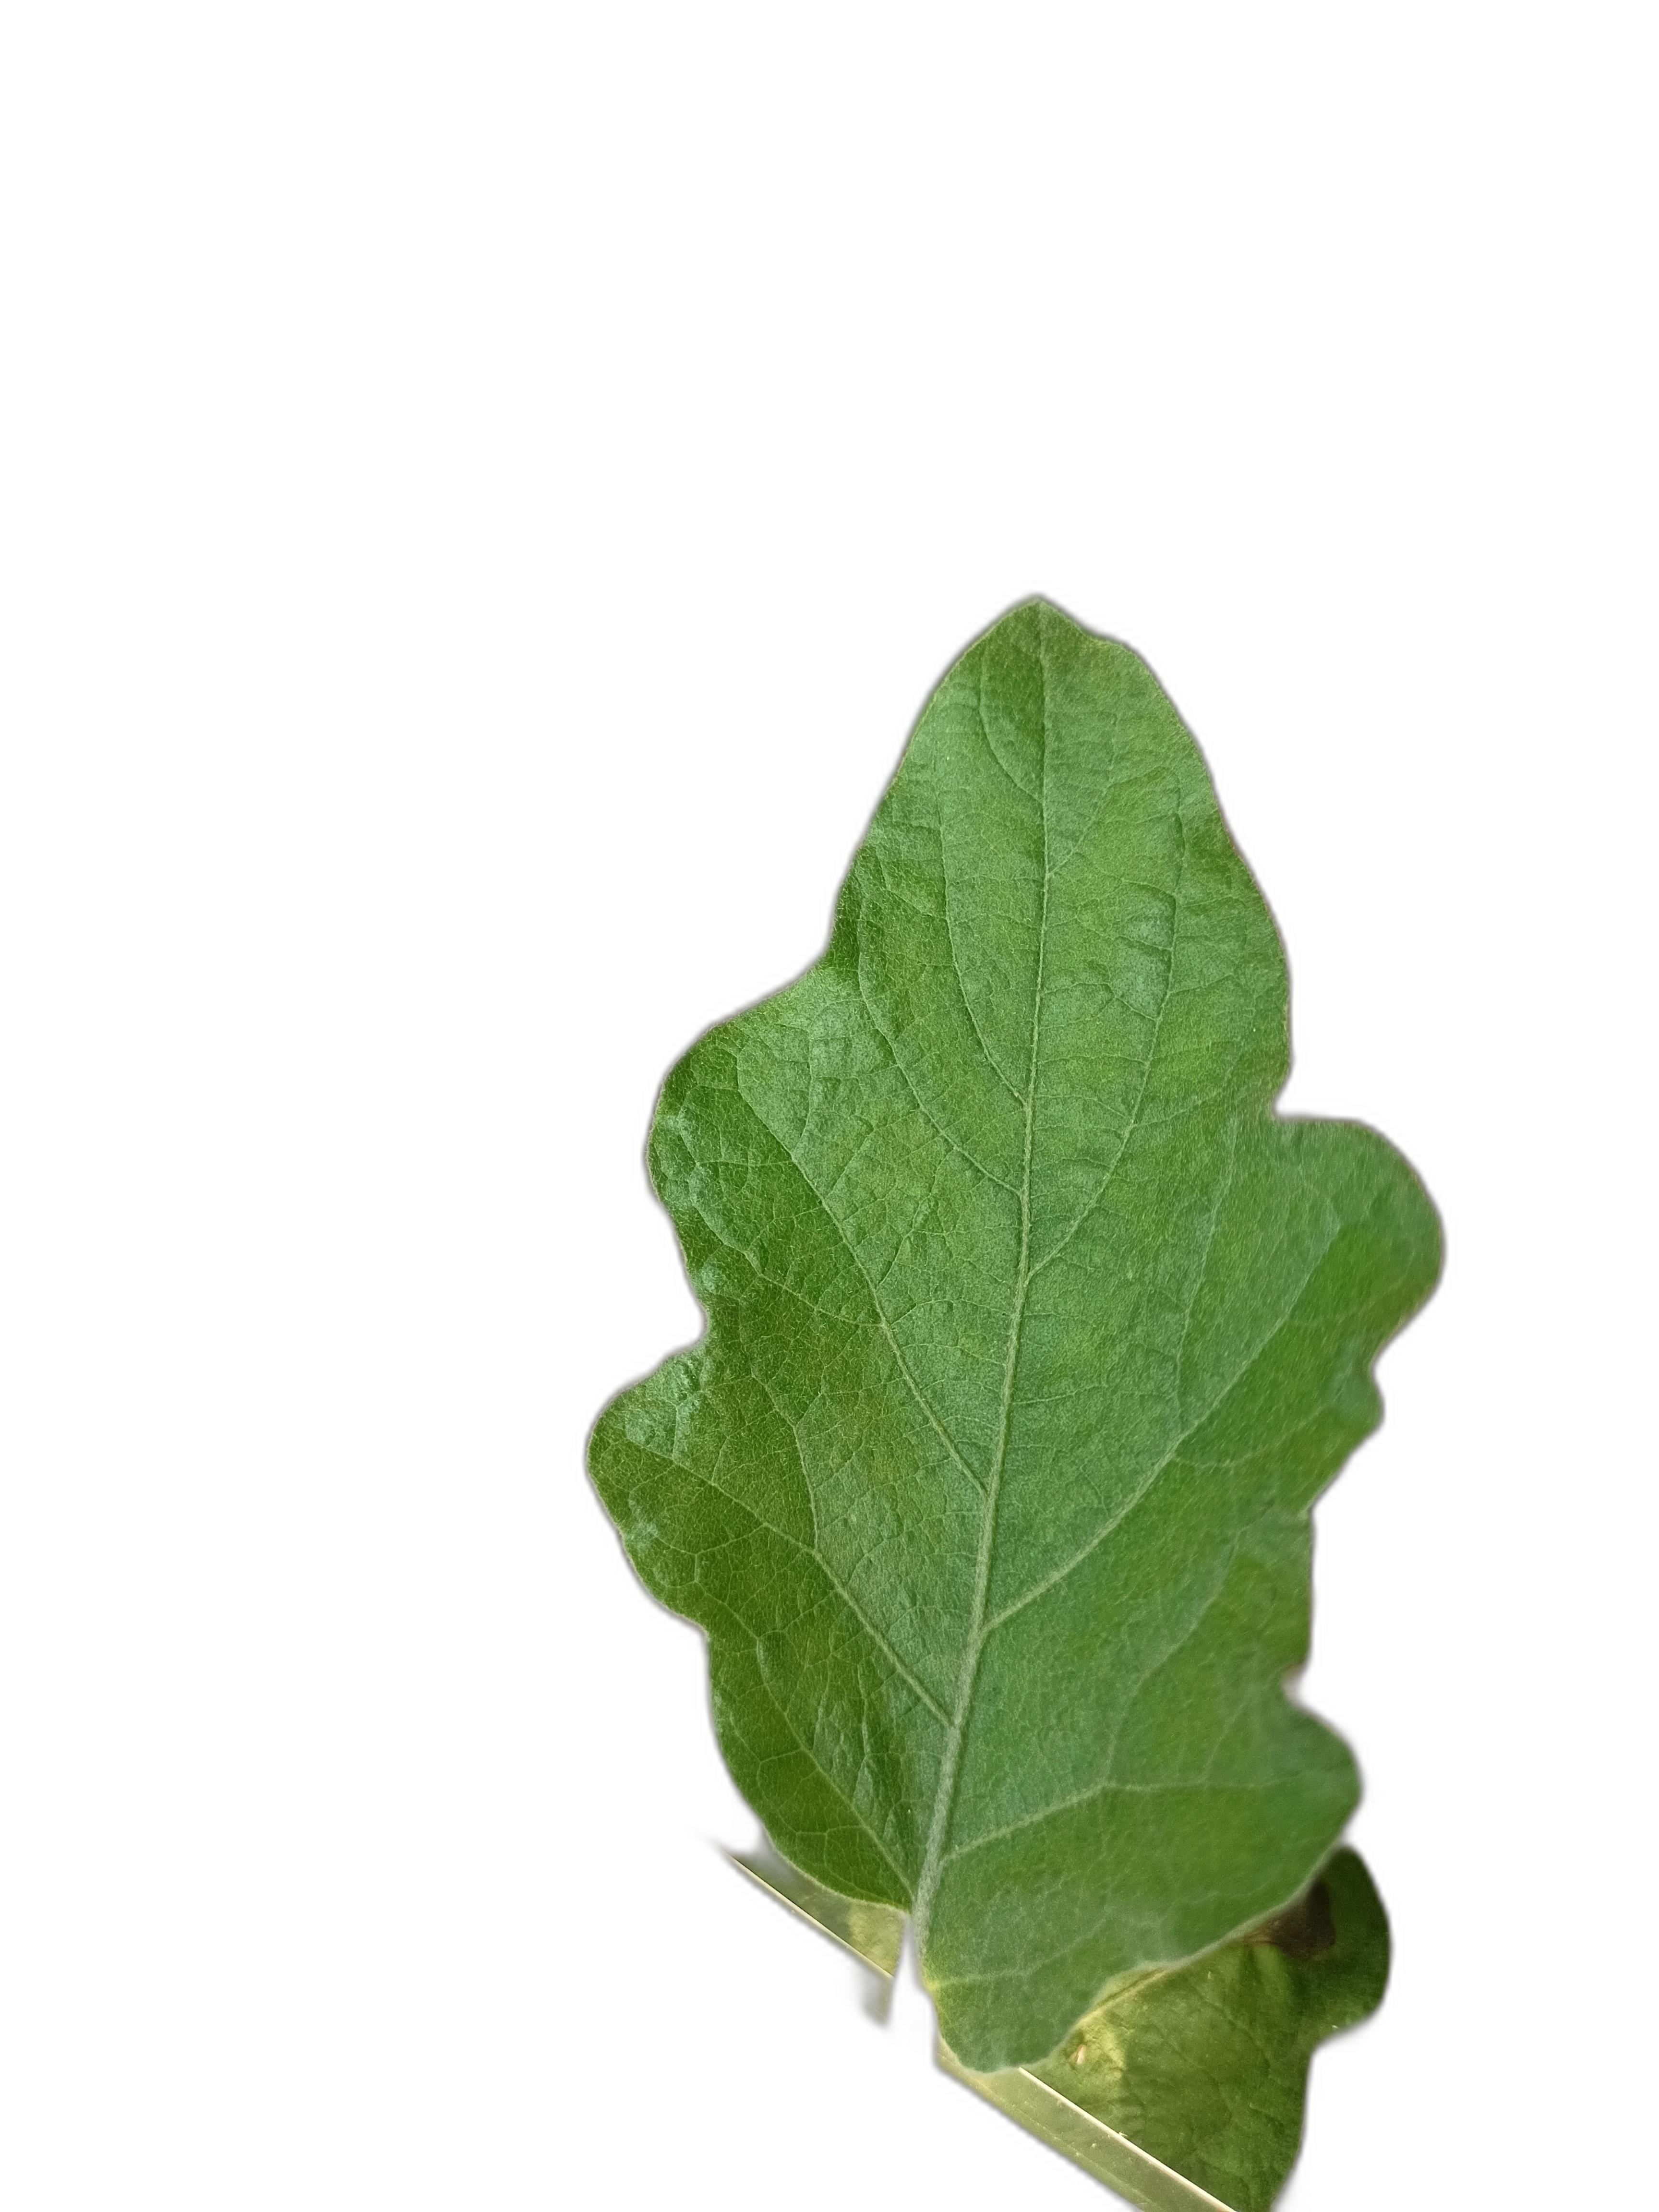
Label: Healthy Leaf